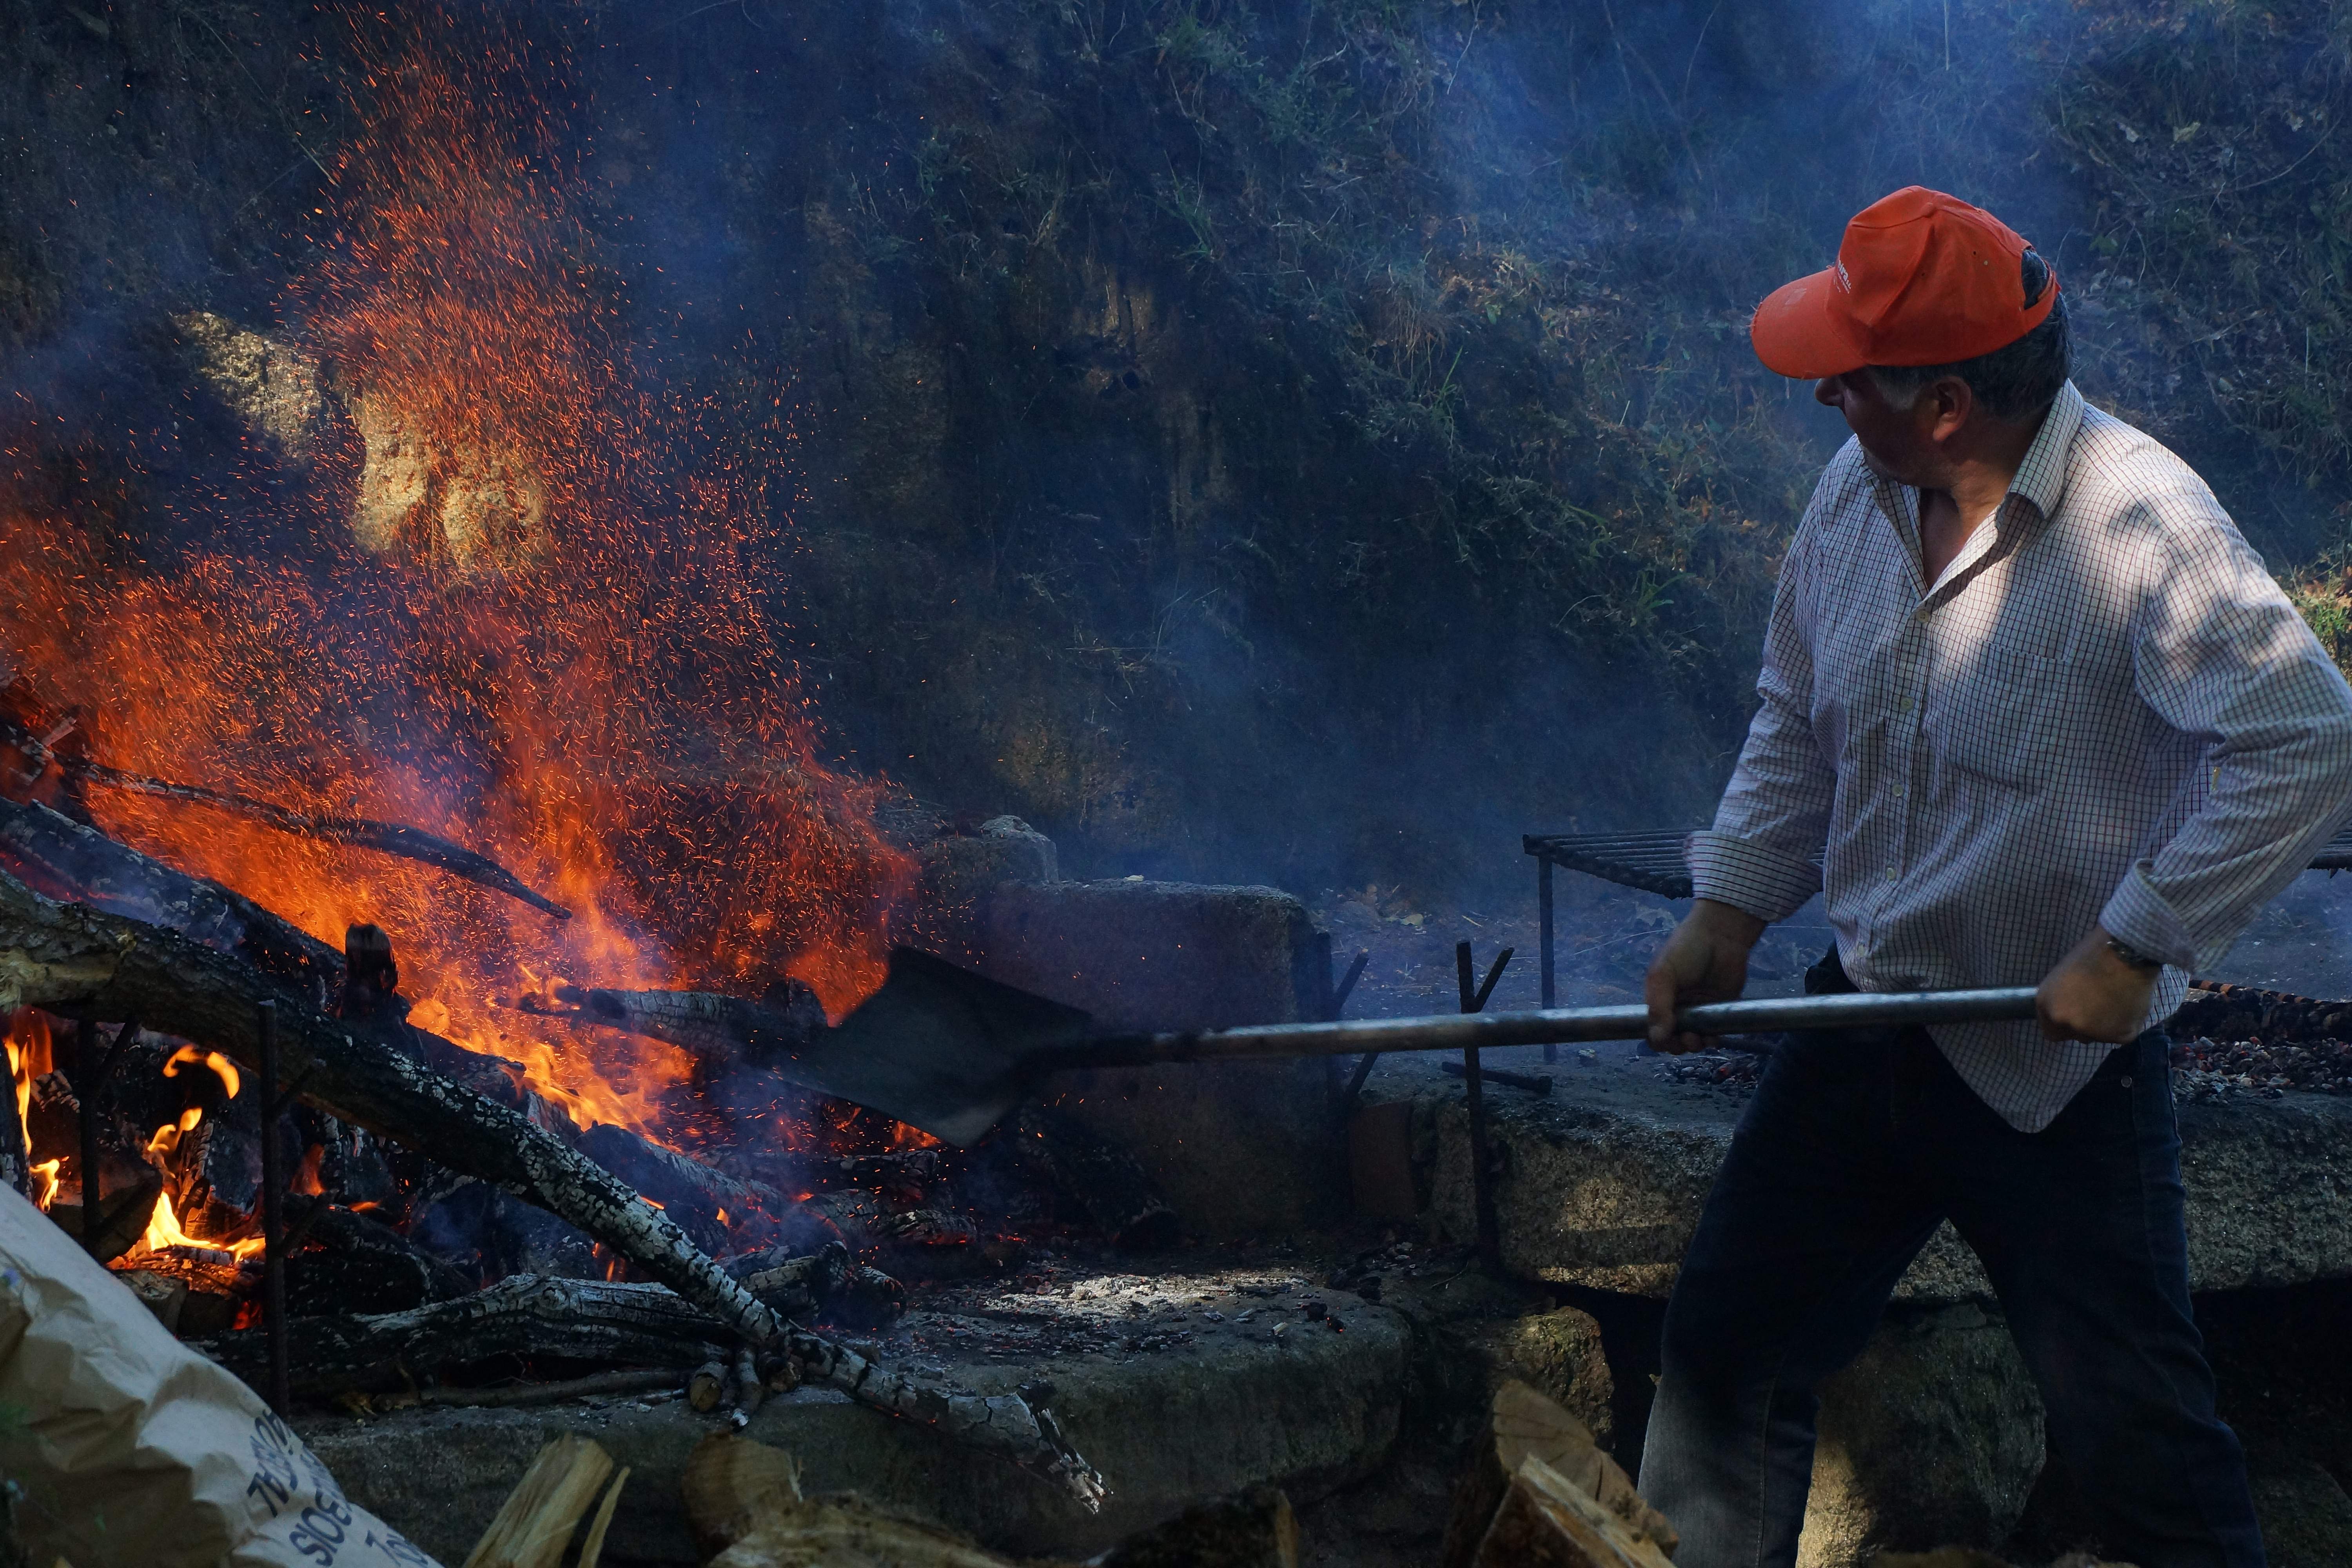
photo, fire, campfire, a77, g, screenshot, wildfire, xovesphoto, alama, overdugo, xelodegalicia, sonya77v, espantallos, rioverdugo, gabrielcoru a, rutador obarbeira, geological phenomenon